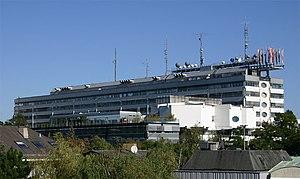
L'Österreichischer Rundfunk est une fondation autrichienne de droit public chargée de la radiotélédiffusion. Elle est la plus grande entreprise médiatique d’Autriche et a son siège à Vienne. En outre, l'ORF possède dans chacun des neuf lands un studio régional ainsi que depuis 1975 un studio à Bolzano.